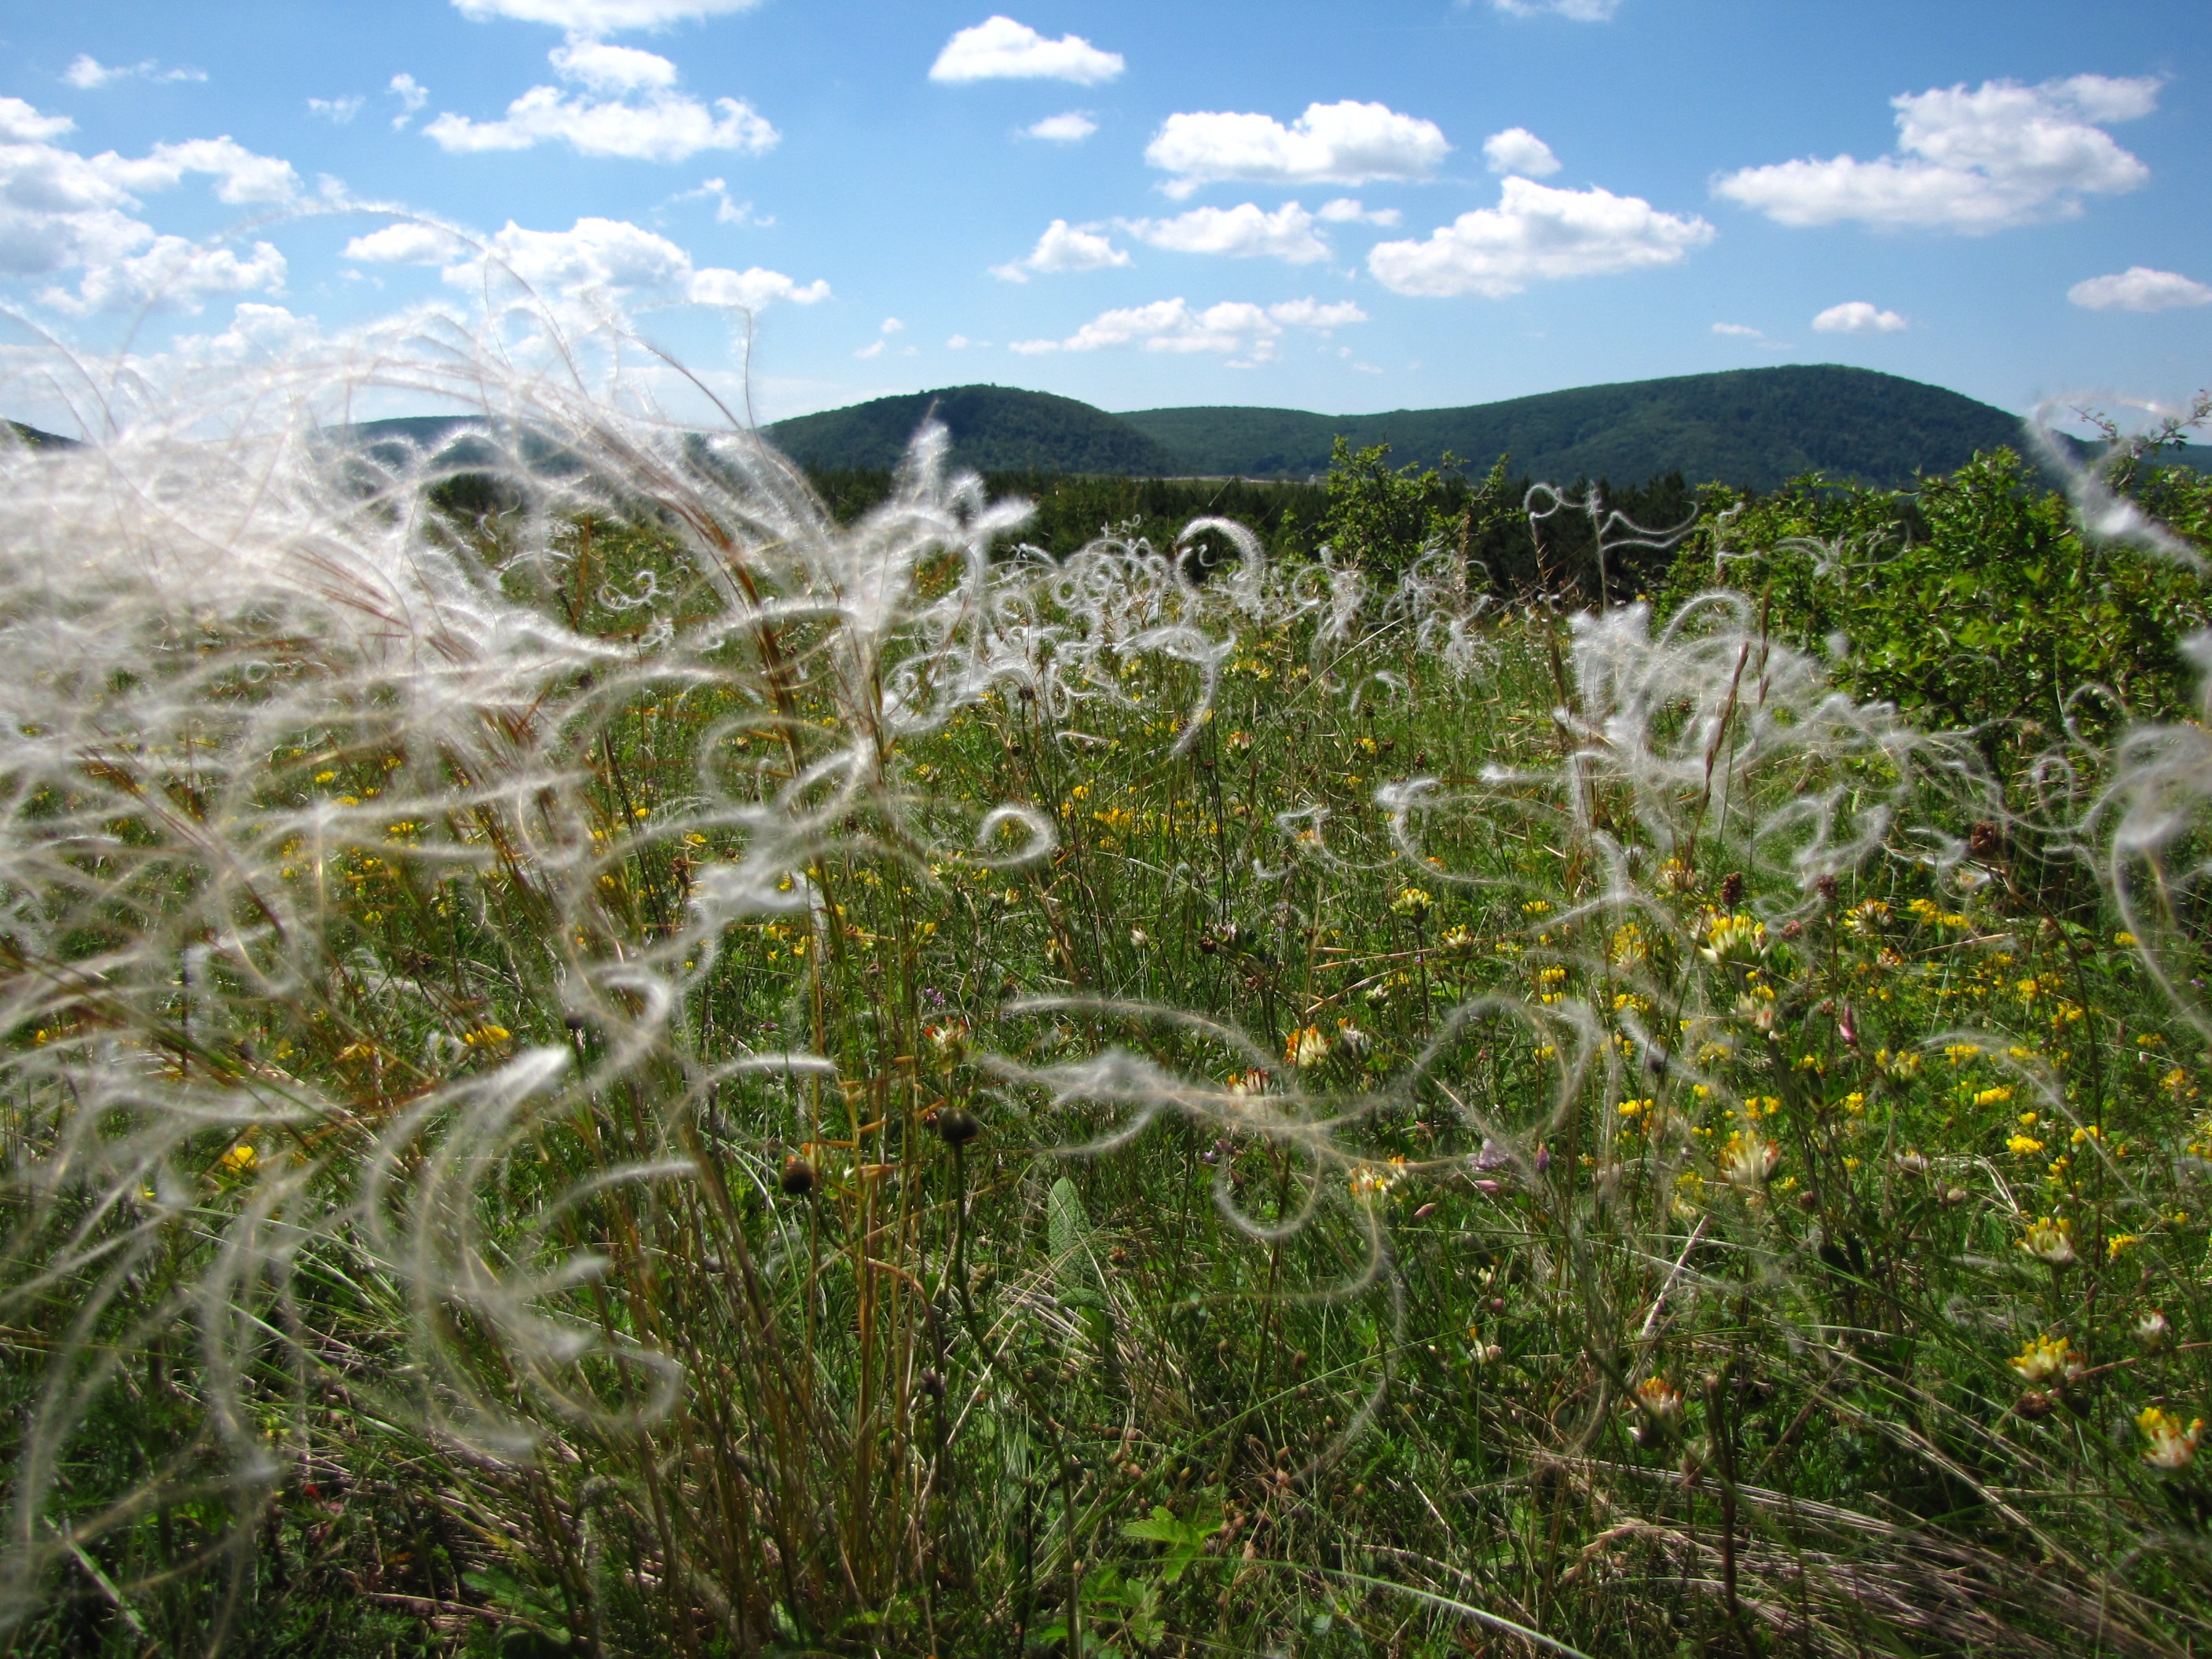
nature, grass, mountain, plant, field, lawn, meadow, prairie, flower, agriculture, flora, wildflower, grassland, vegetation, wetland, plateau, habitat, ecosystem, stipa, natural environment, grass family